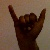
The image shows a hand gesture representing the letter 'Y' in Indian Sign Language.